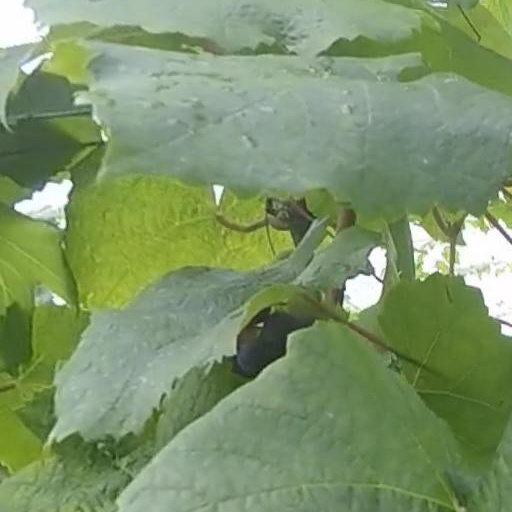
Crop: grape